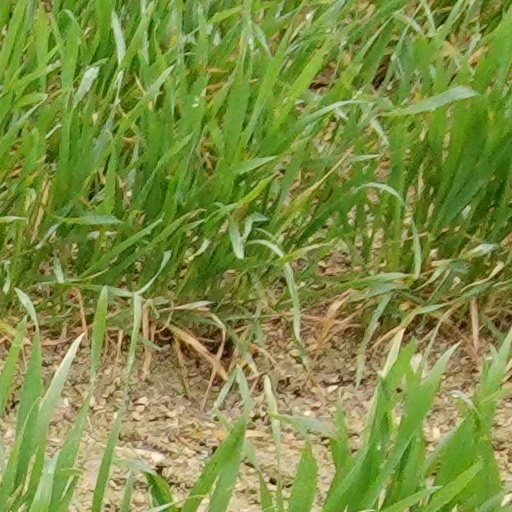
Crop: wheat